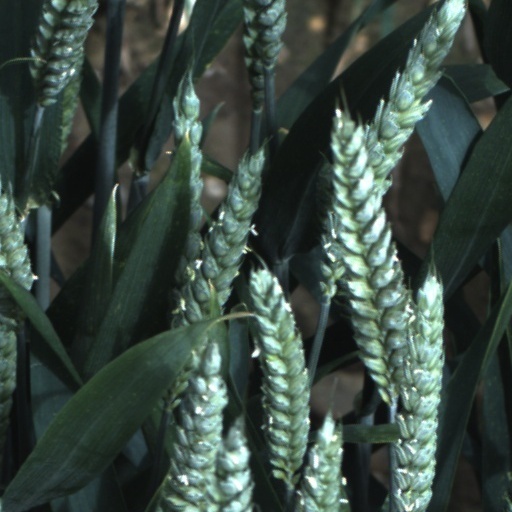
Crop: wheat